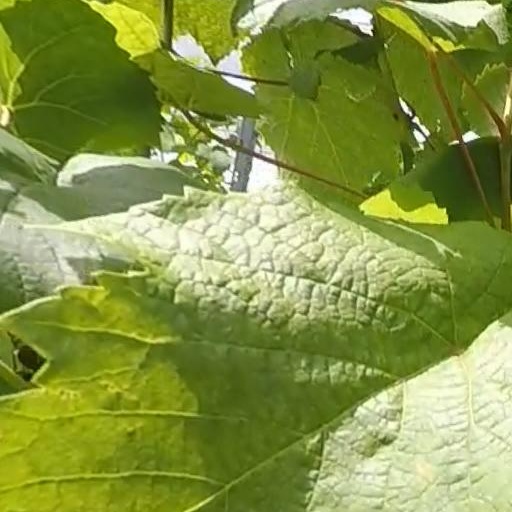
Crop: grape